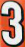
Number: 3